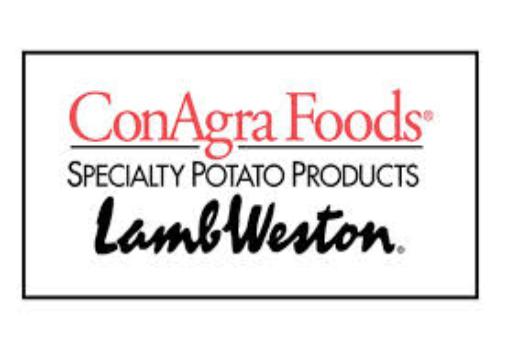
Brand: Lamb Weston
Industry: Food